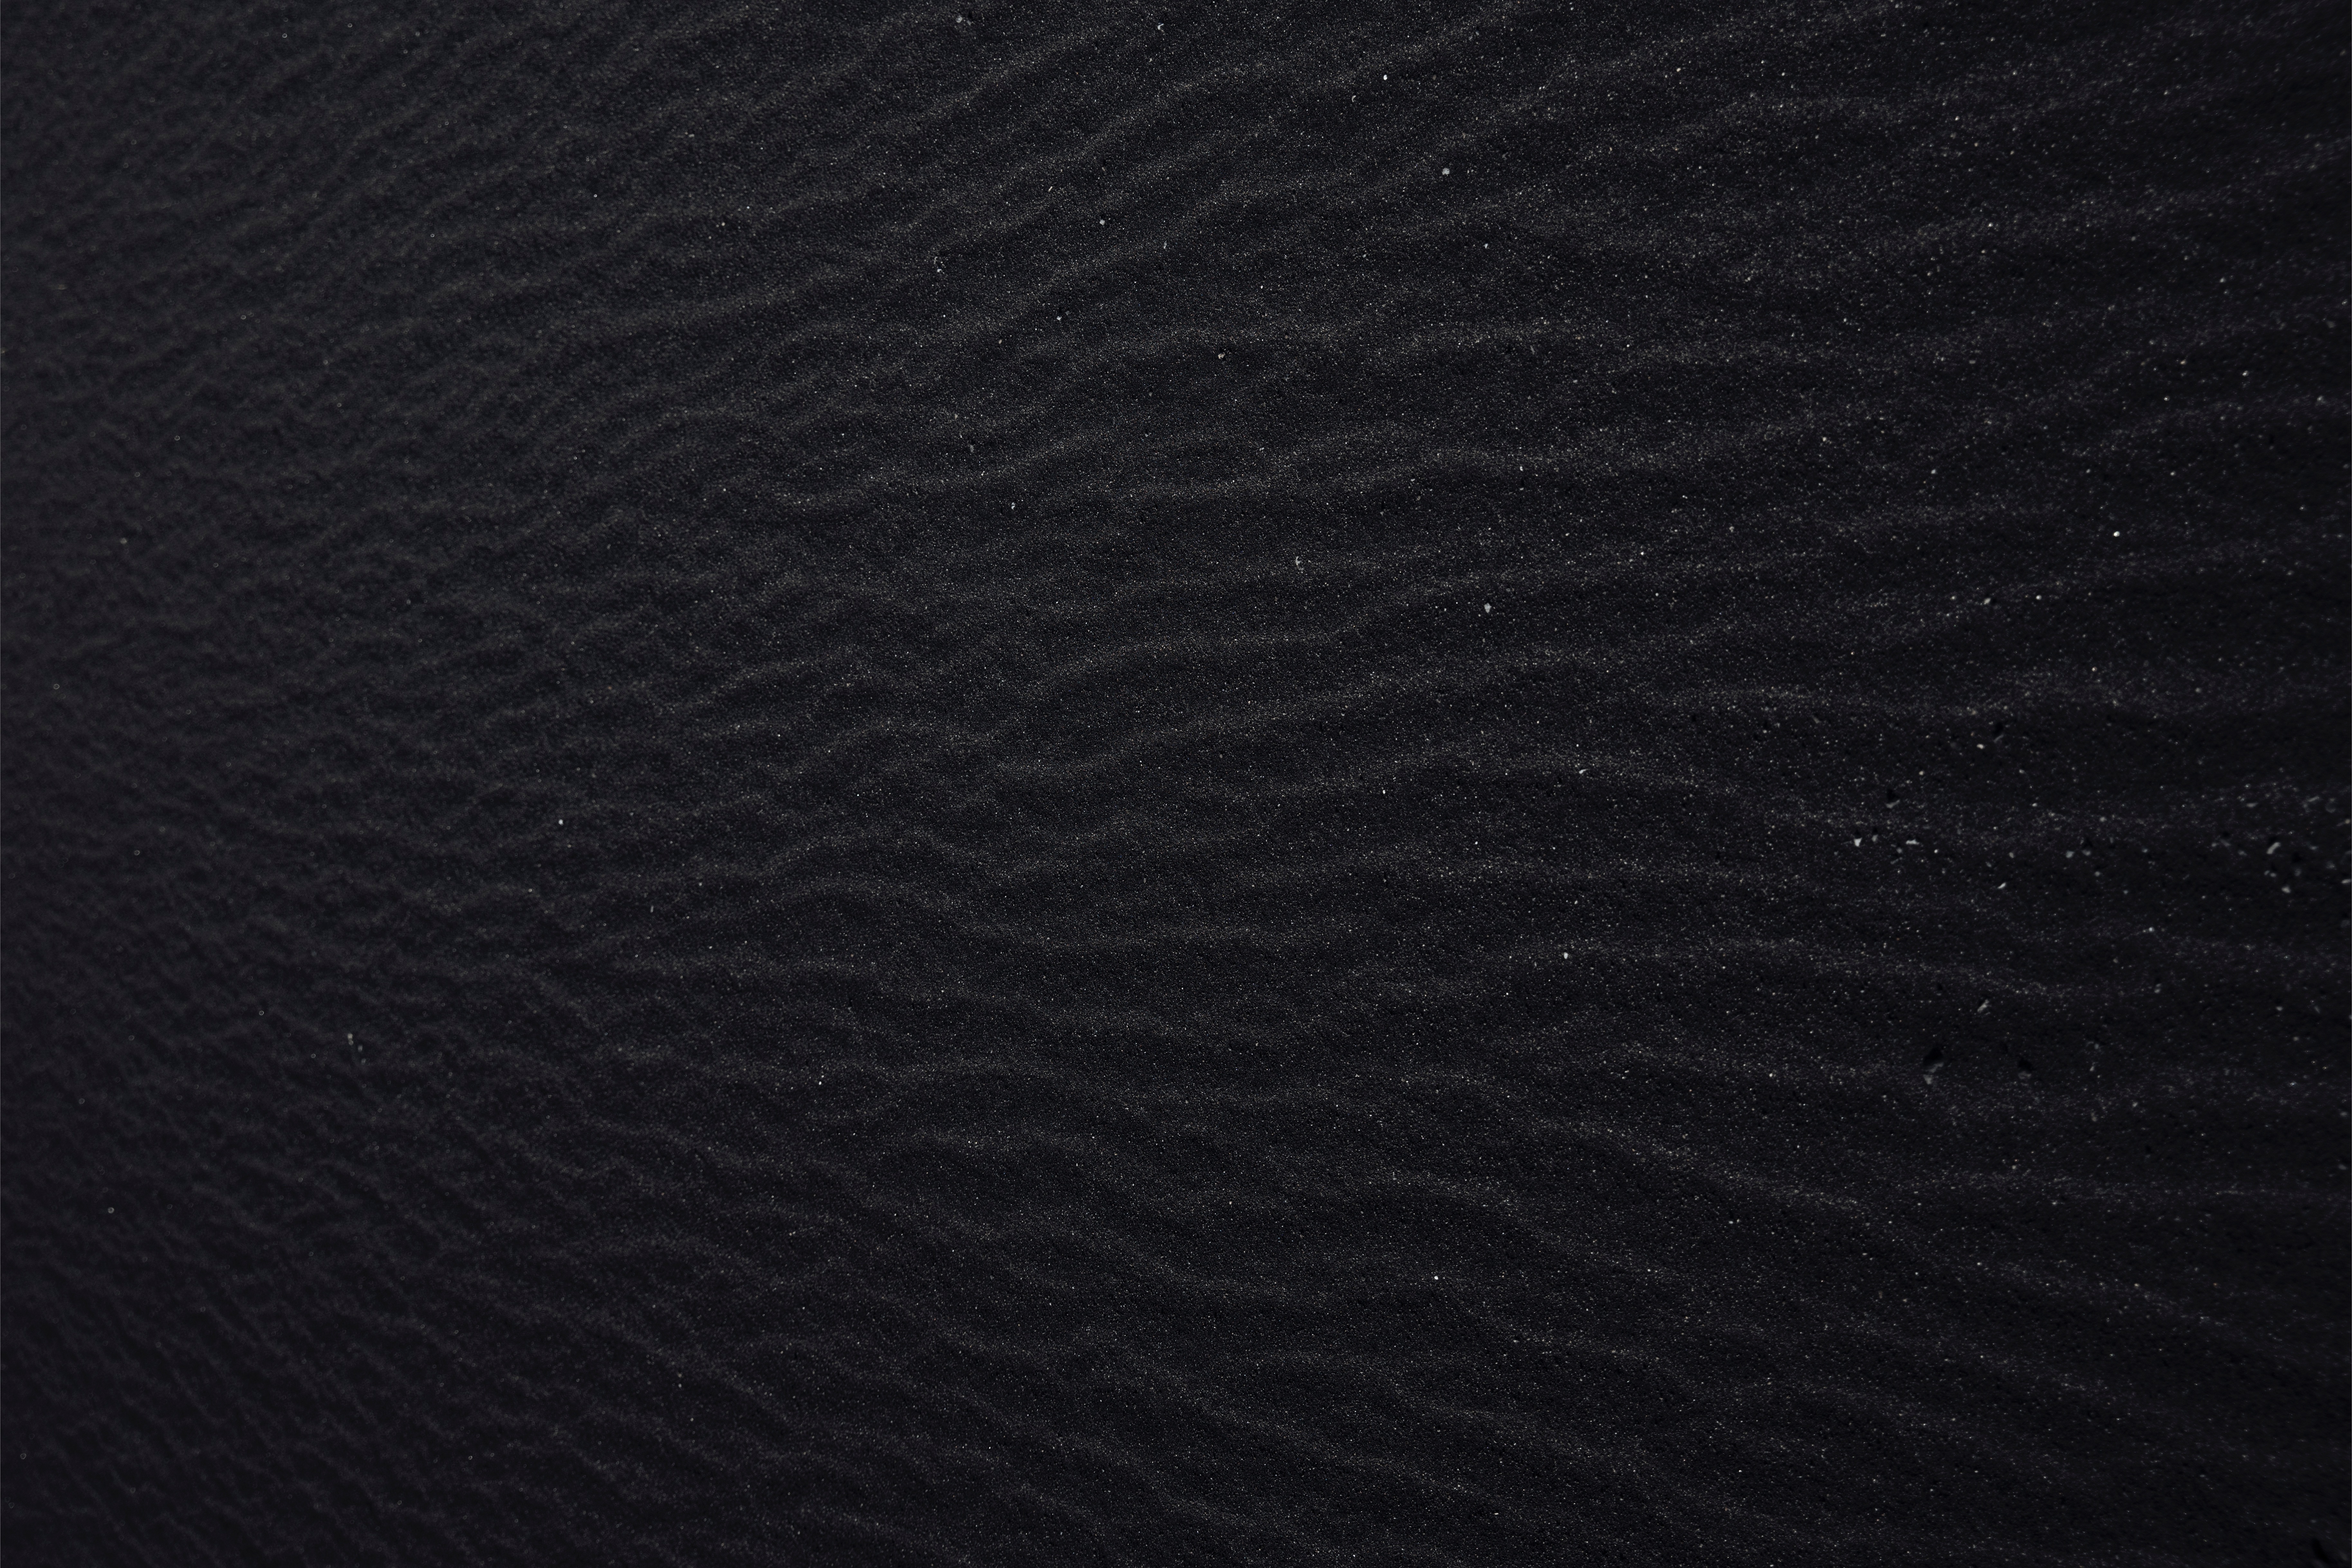
sand, grain, texture, floor, dark, line, darkness, black, monochrome, material, circle, flooring